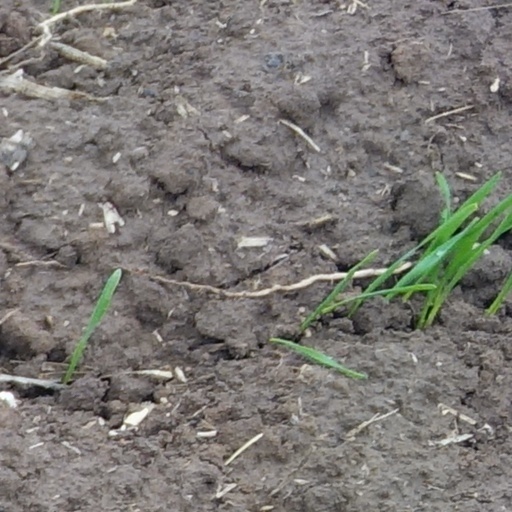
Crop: wheat